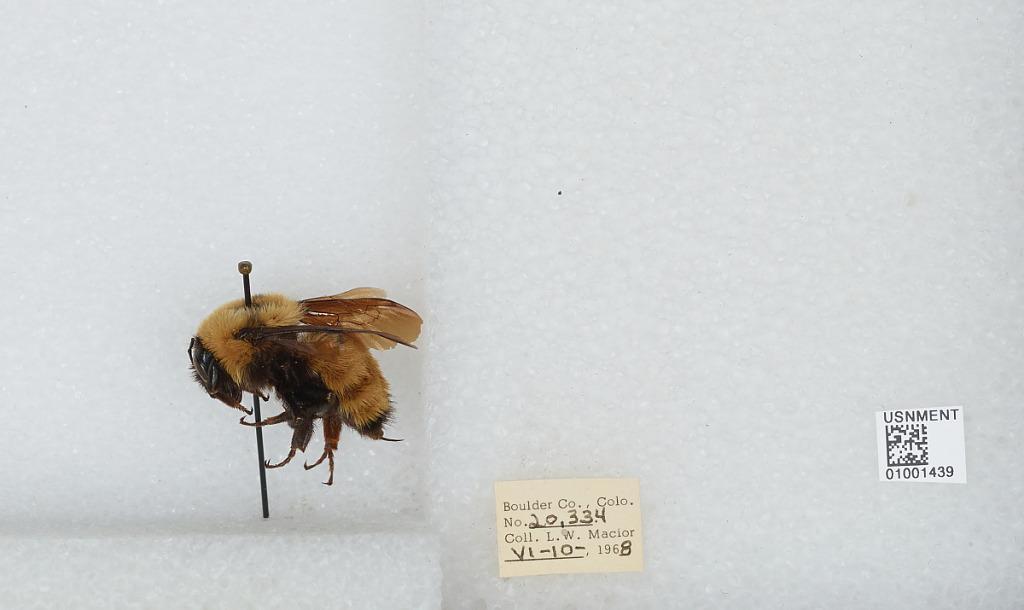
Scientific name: Bombus (Fervidobombus) fervidus fervidus (Fabricius)
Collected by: L. Macior
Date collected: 1968-6-10
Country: United States
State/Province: Colorado
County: Boulder
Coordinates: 40.09, -105.36